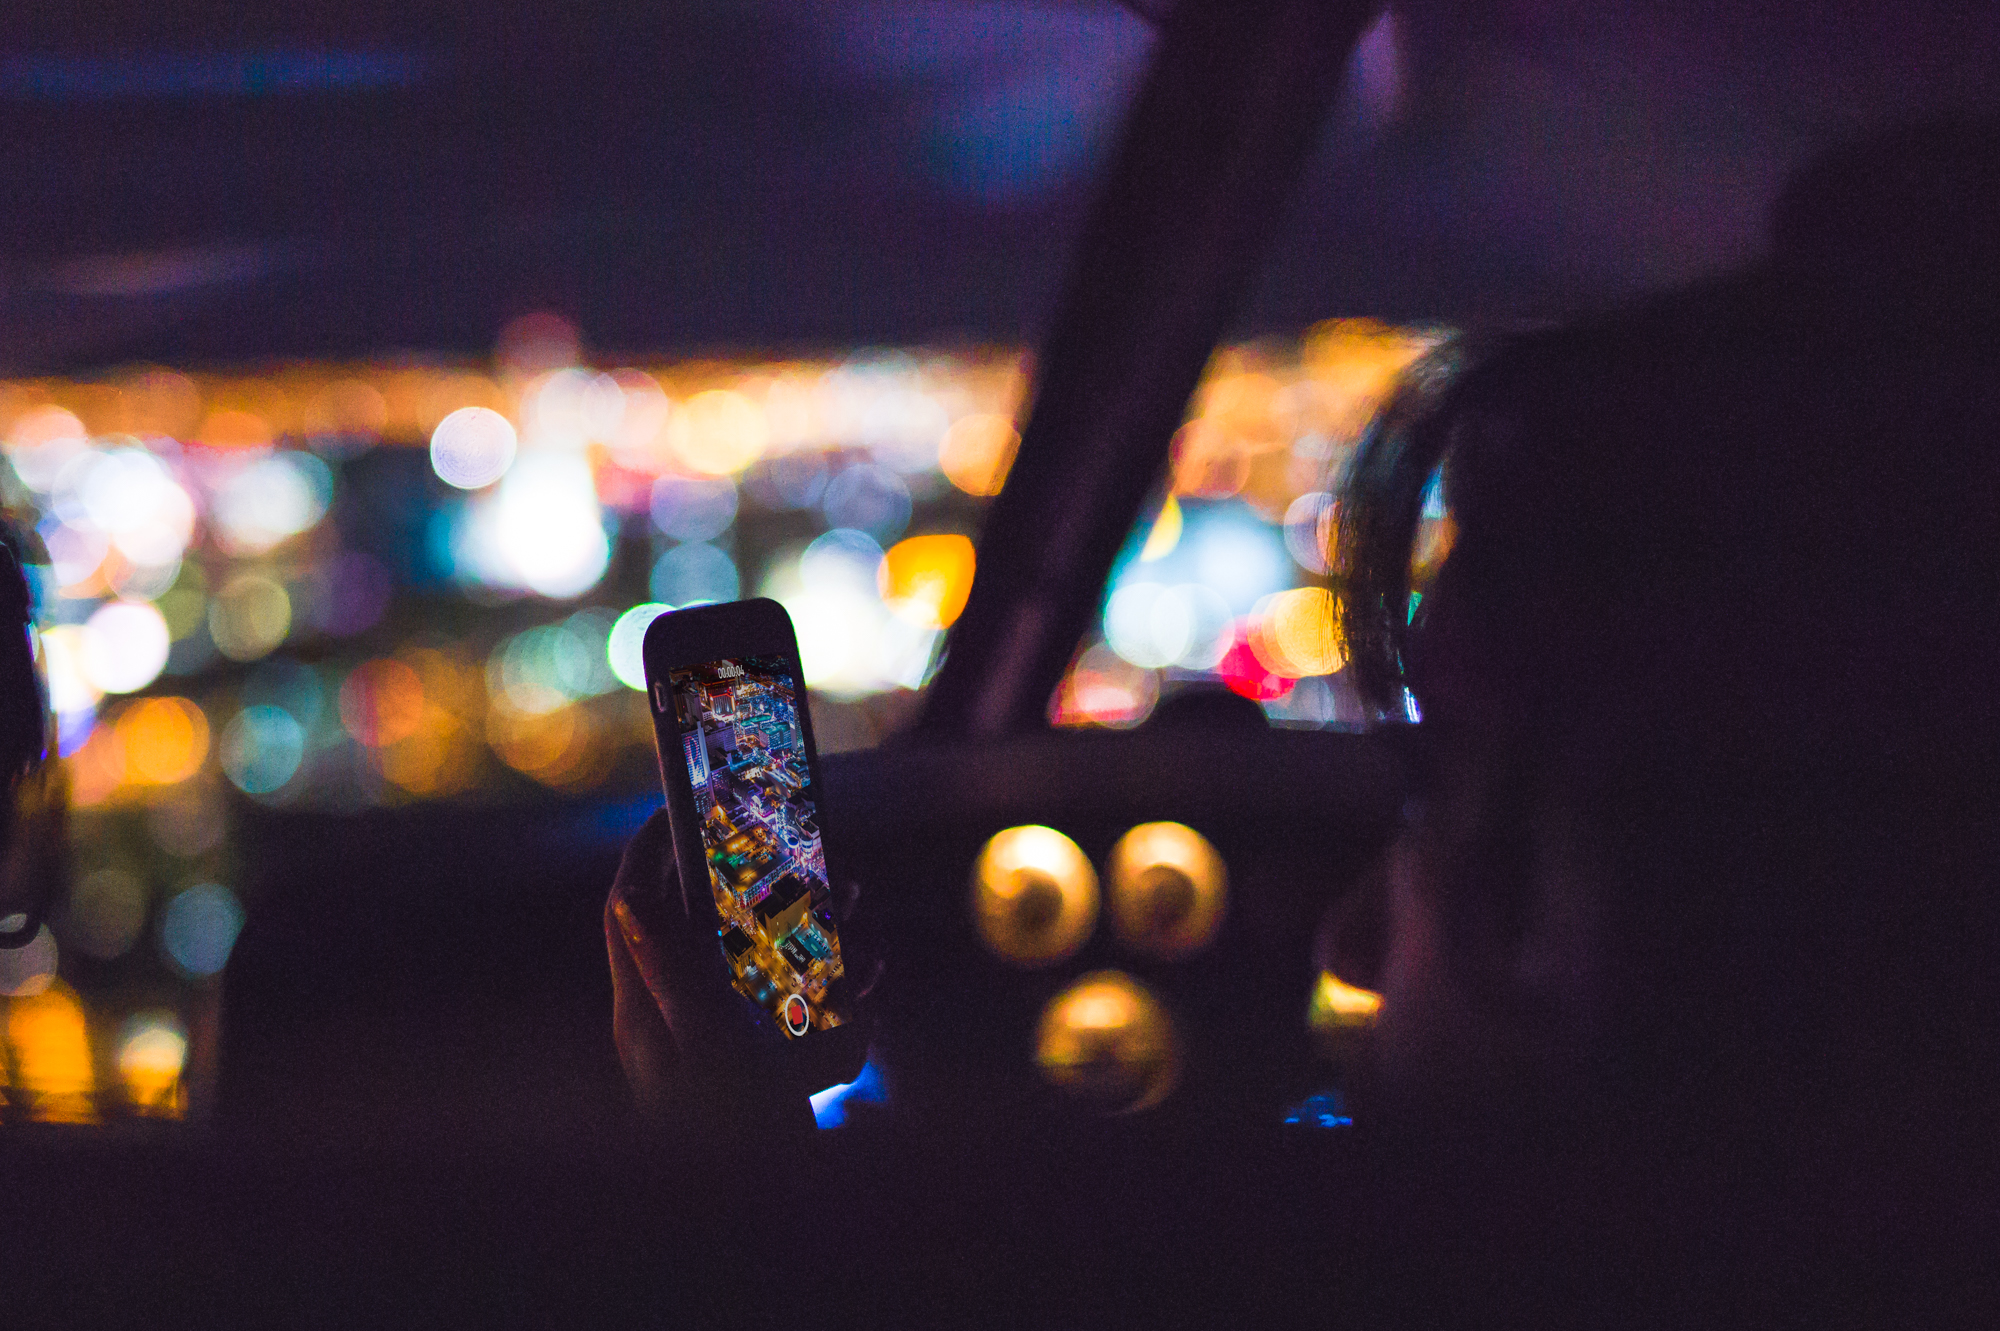
smartphone, light, bokeh, night, color, macro, darkness, lighting, lights, night lights